Chilean recluse spider

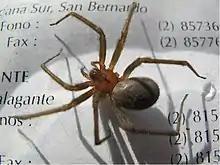
Adult specimen captured in Santiago, Chile. The 'reverse violin' pattern is visible on its thorax.

The Chilean recluse is one of the larger species of recluse spiders, generally ranging from 8–40 mm in size (including legs). Like most recluses, it is brown and usually has markings on the dorsal side of its thorax, with a black line coming from it that looks like a violin with the neck of the violin pointing to the rear of the spider resulting in the nickname "fiddleback spider" or "violin spider" in English-speaking areas. Coloring varies from light tan to brown and the violin marking may not be visible. Since the "violin pattern" is not diagnostic, it is far more important, for purposes of identification, to examine the eyes. Most spiders have eight eyes, but recluse spiders have six eyes arranged in pairs (dyads) with one median pair and two lateral pairs.